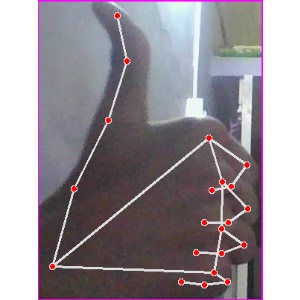
अक्षर: थ